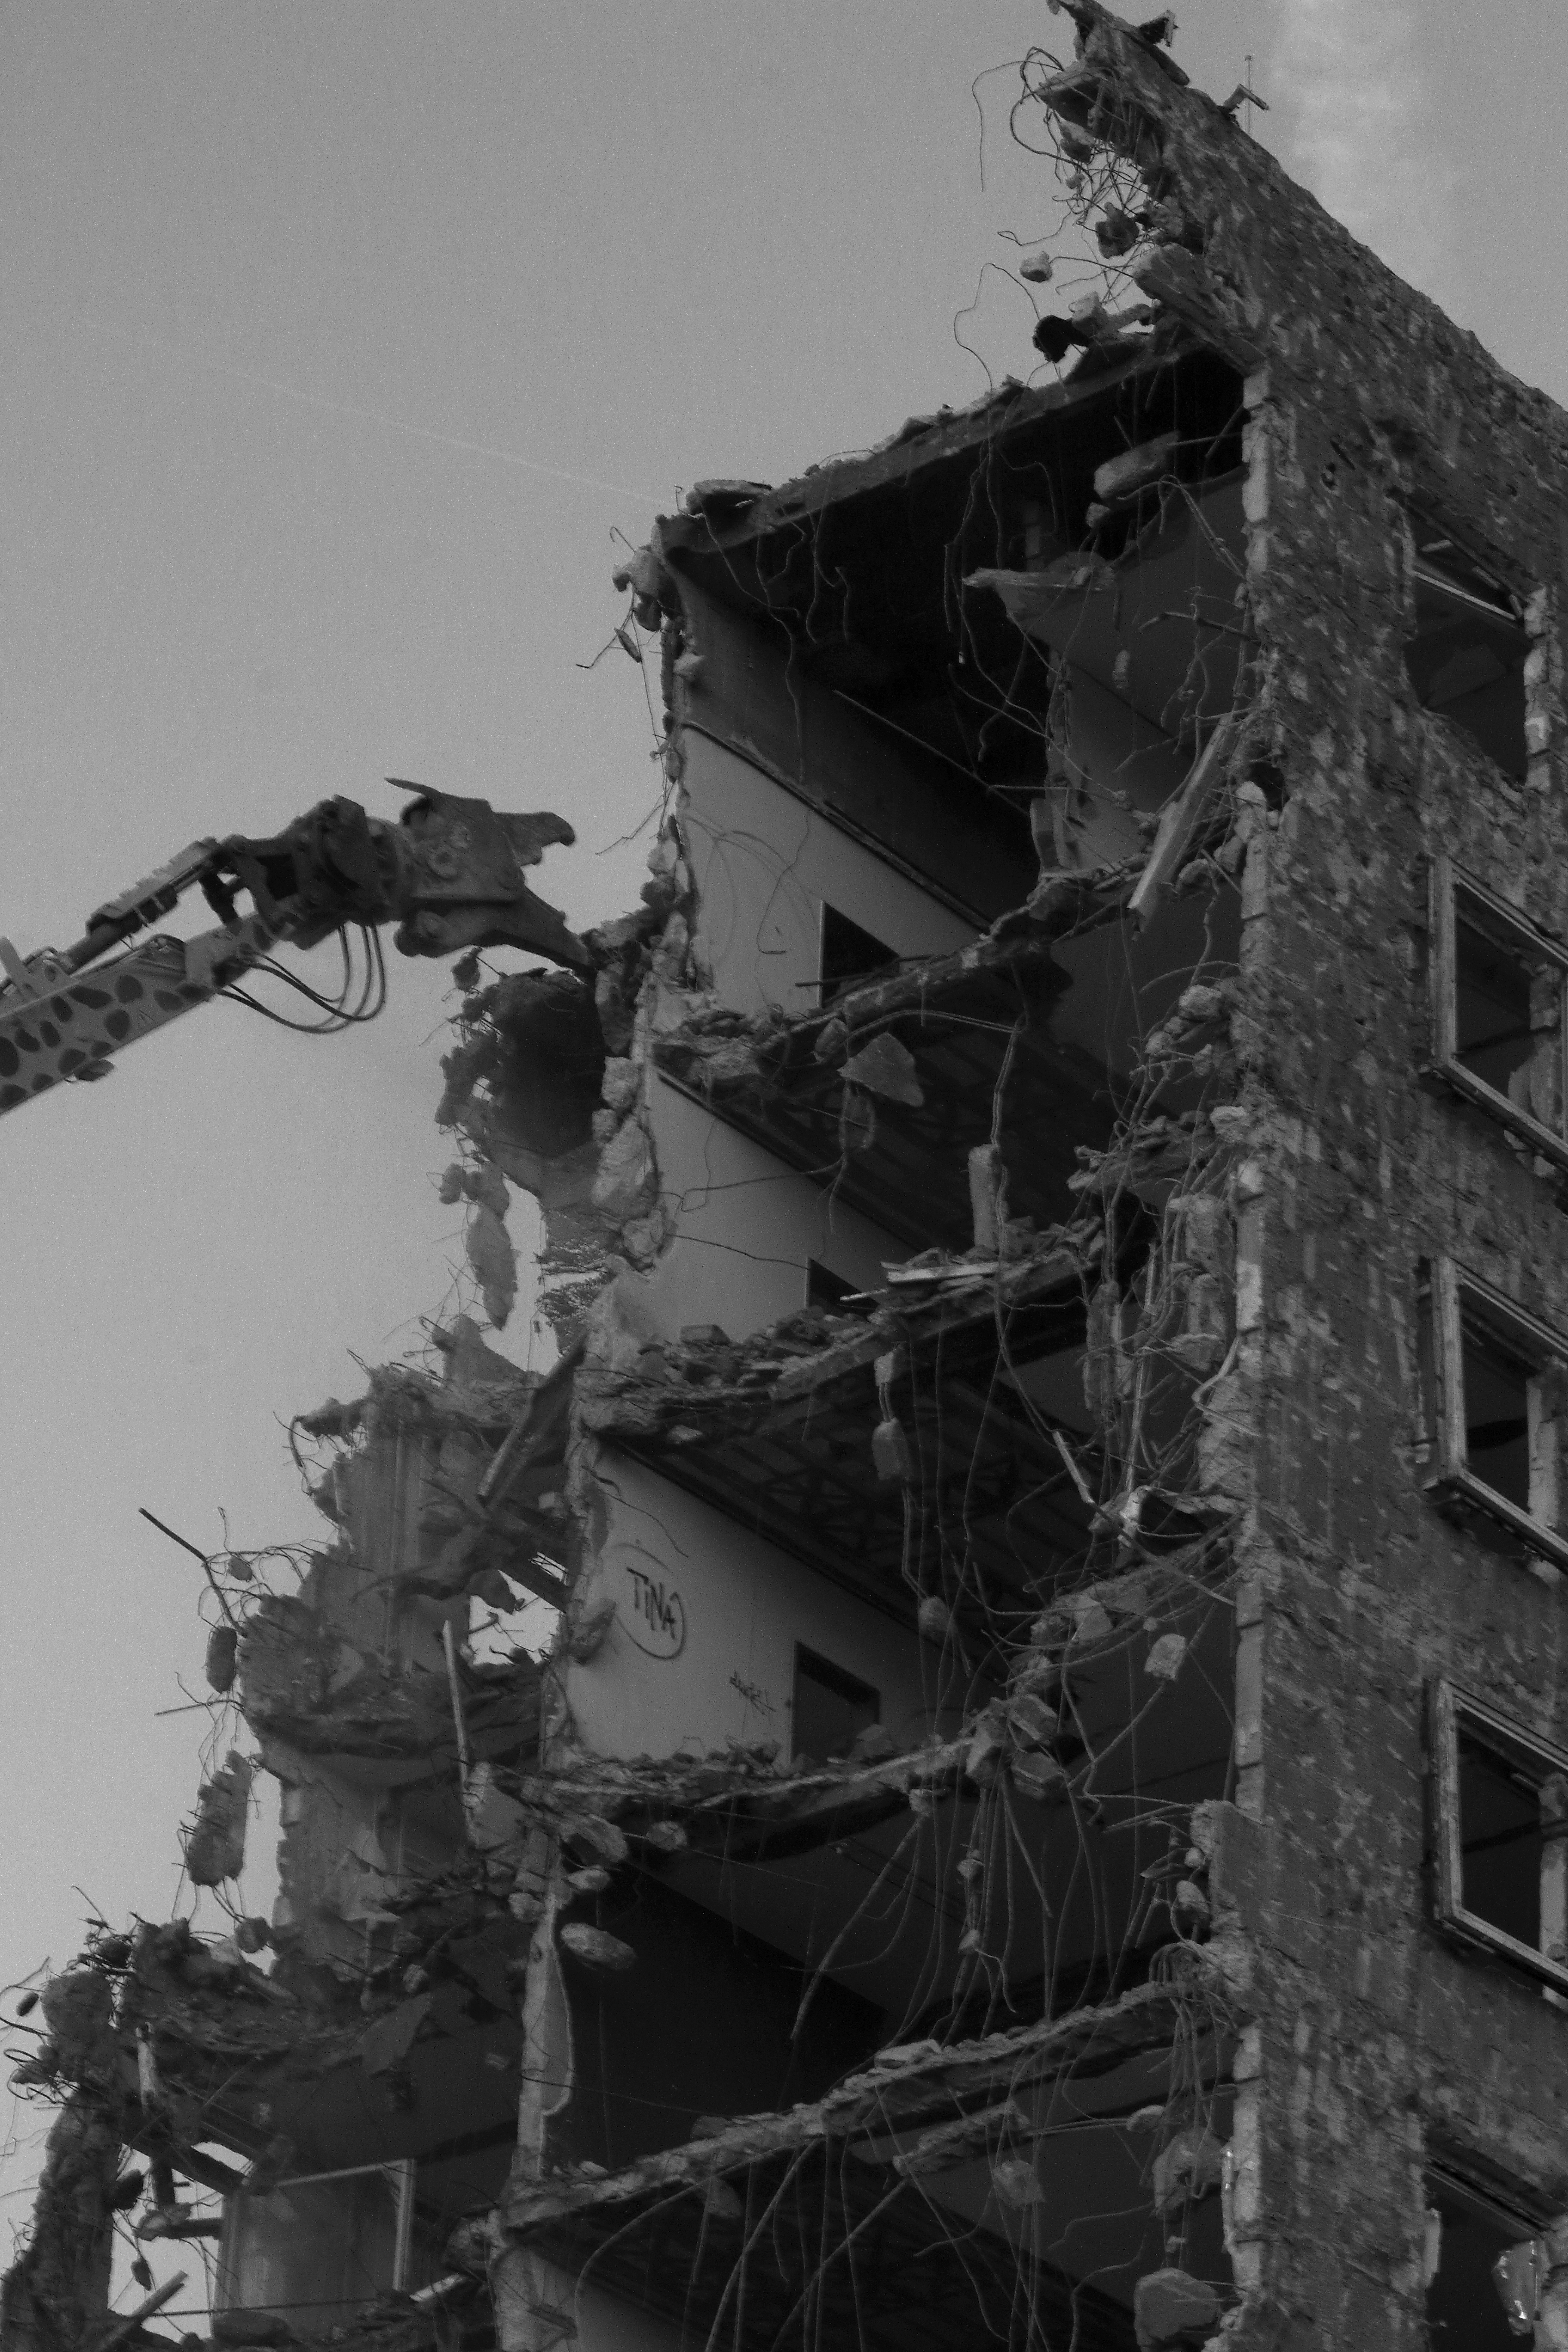
black and white, white, photography, house, building, black, monochrome, bw, blackandwhite, blackwhite, photograph, germany, alemania, allemagne, sw, schwarzweiss, schwarzweis, gebude, ruine, frankfurtmain, frankfurtammain, frankfurtam, frankfurtamain, germania, hesse, hassia, hessen, frankfurt, schwarzweissfotografie, schwarzweisfotografie, abriss, oberfinazdirektion, monochrome photography